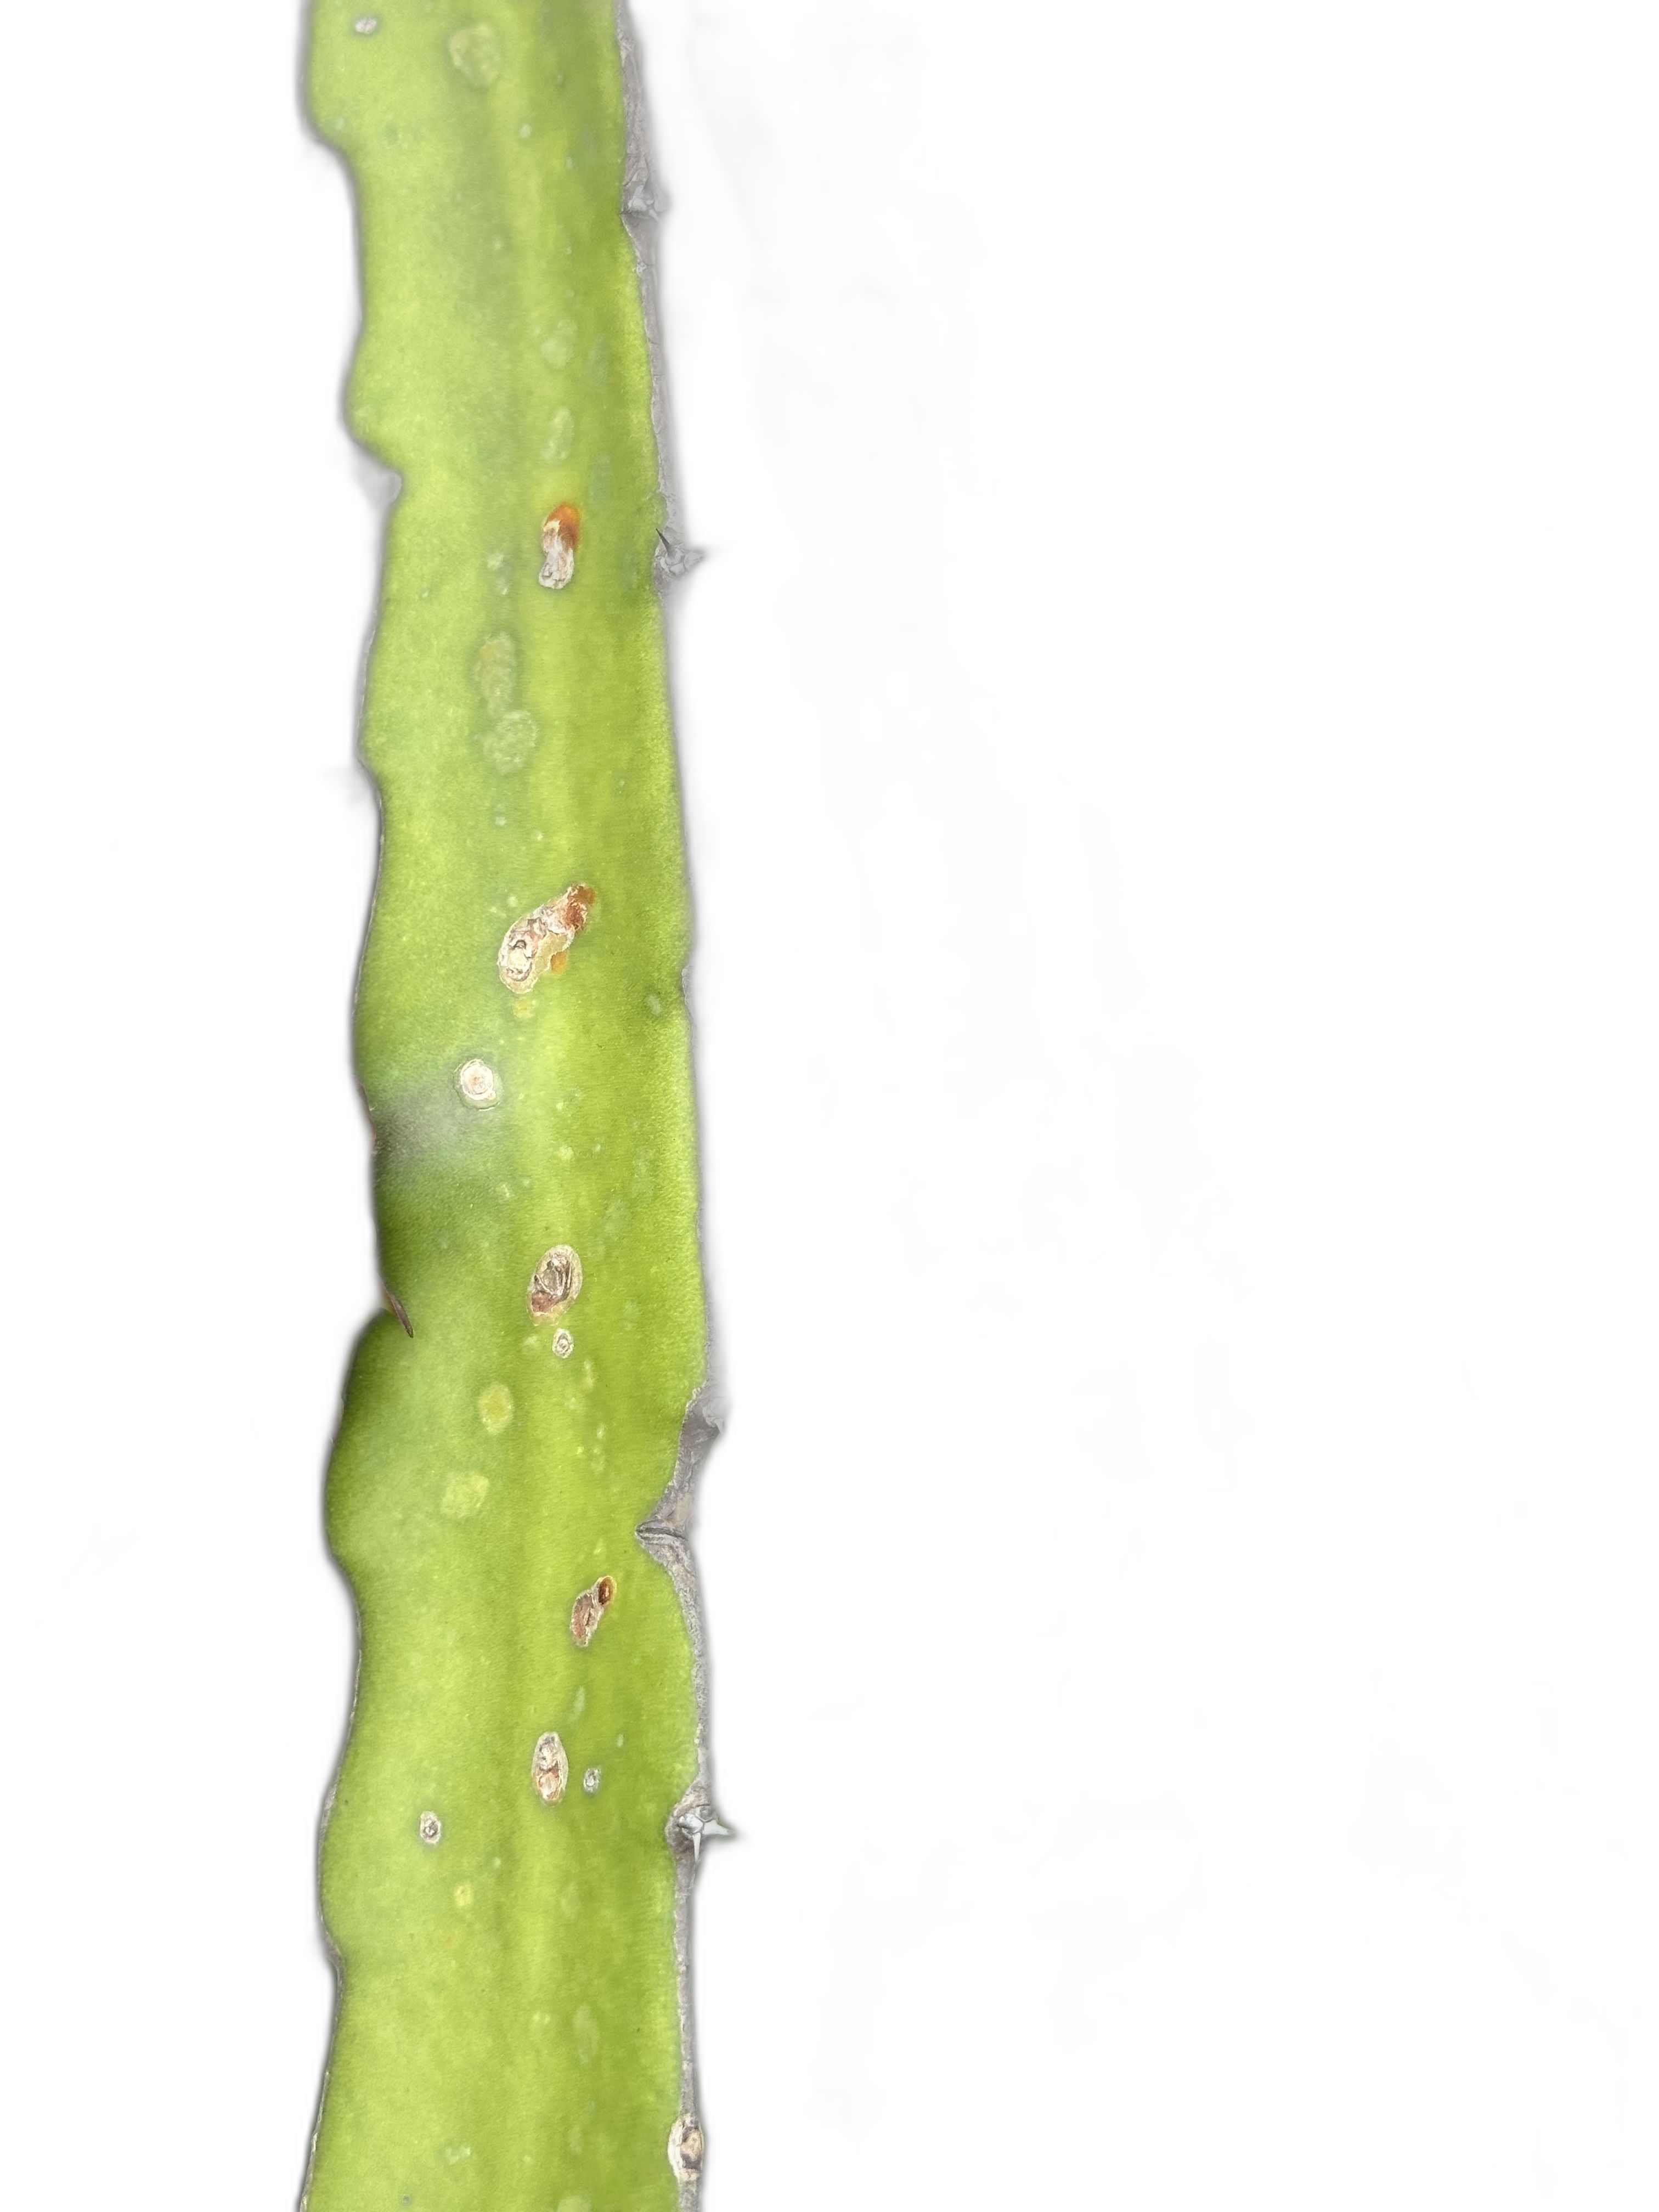
Label: Bad leaf